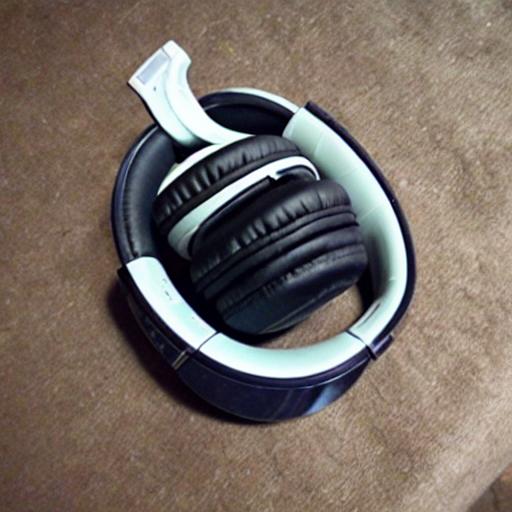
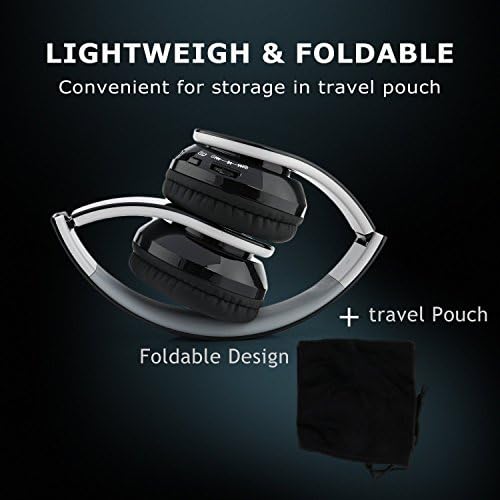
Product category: headphones
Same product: no